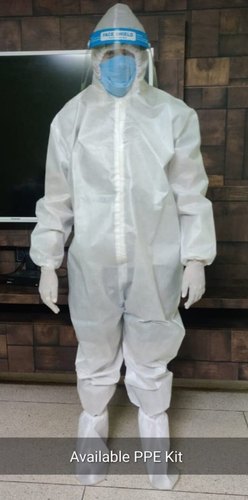
Objects detected:
Face_Shield
Mask
Gloves
Gloves
Coverall